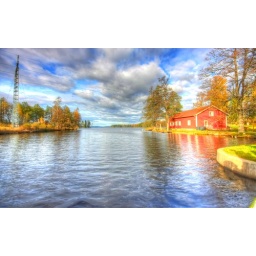
Red house by the lake